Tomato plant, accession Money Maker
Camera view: tilt-top (135 deg); turntable rotation: 210 degrees
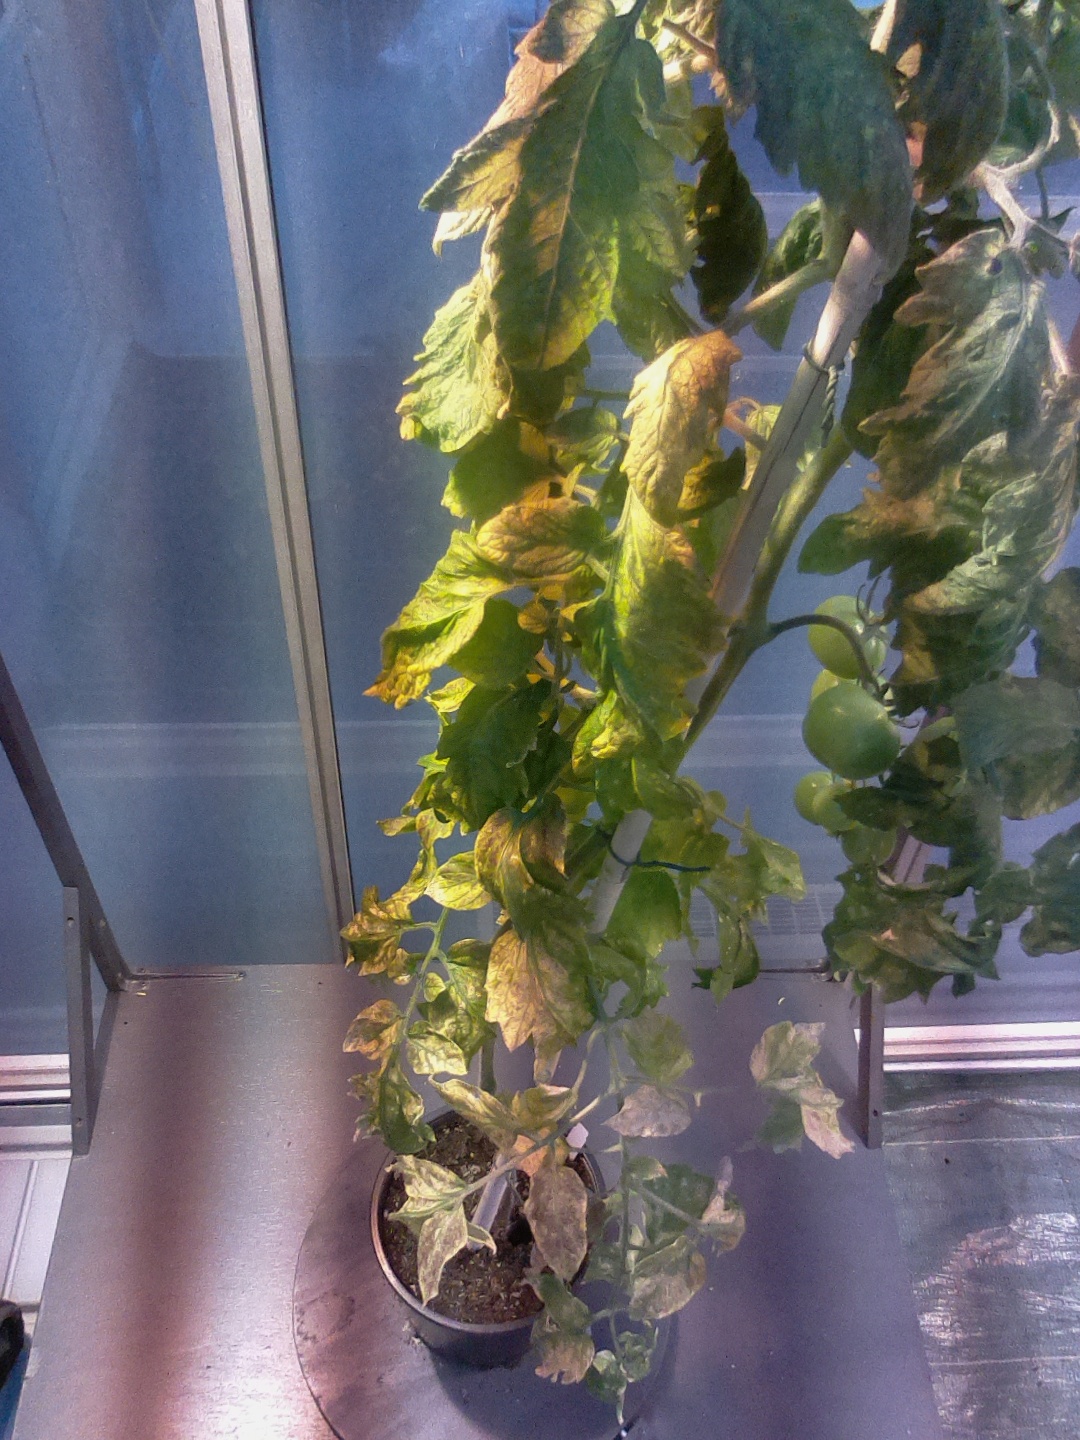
BBCH growth stage 79: 90% -100% of final fruit size